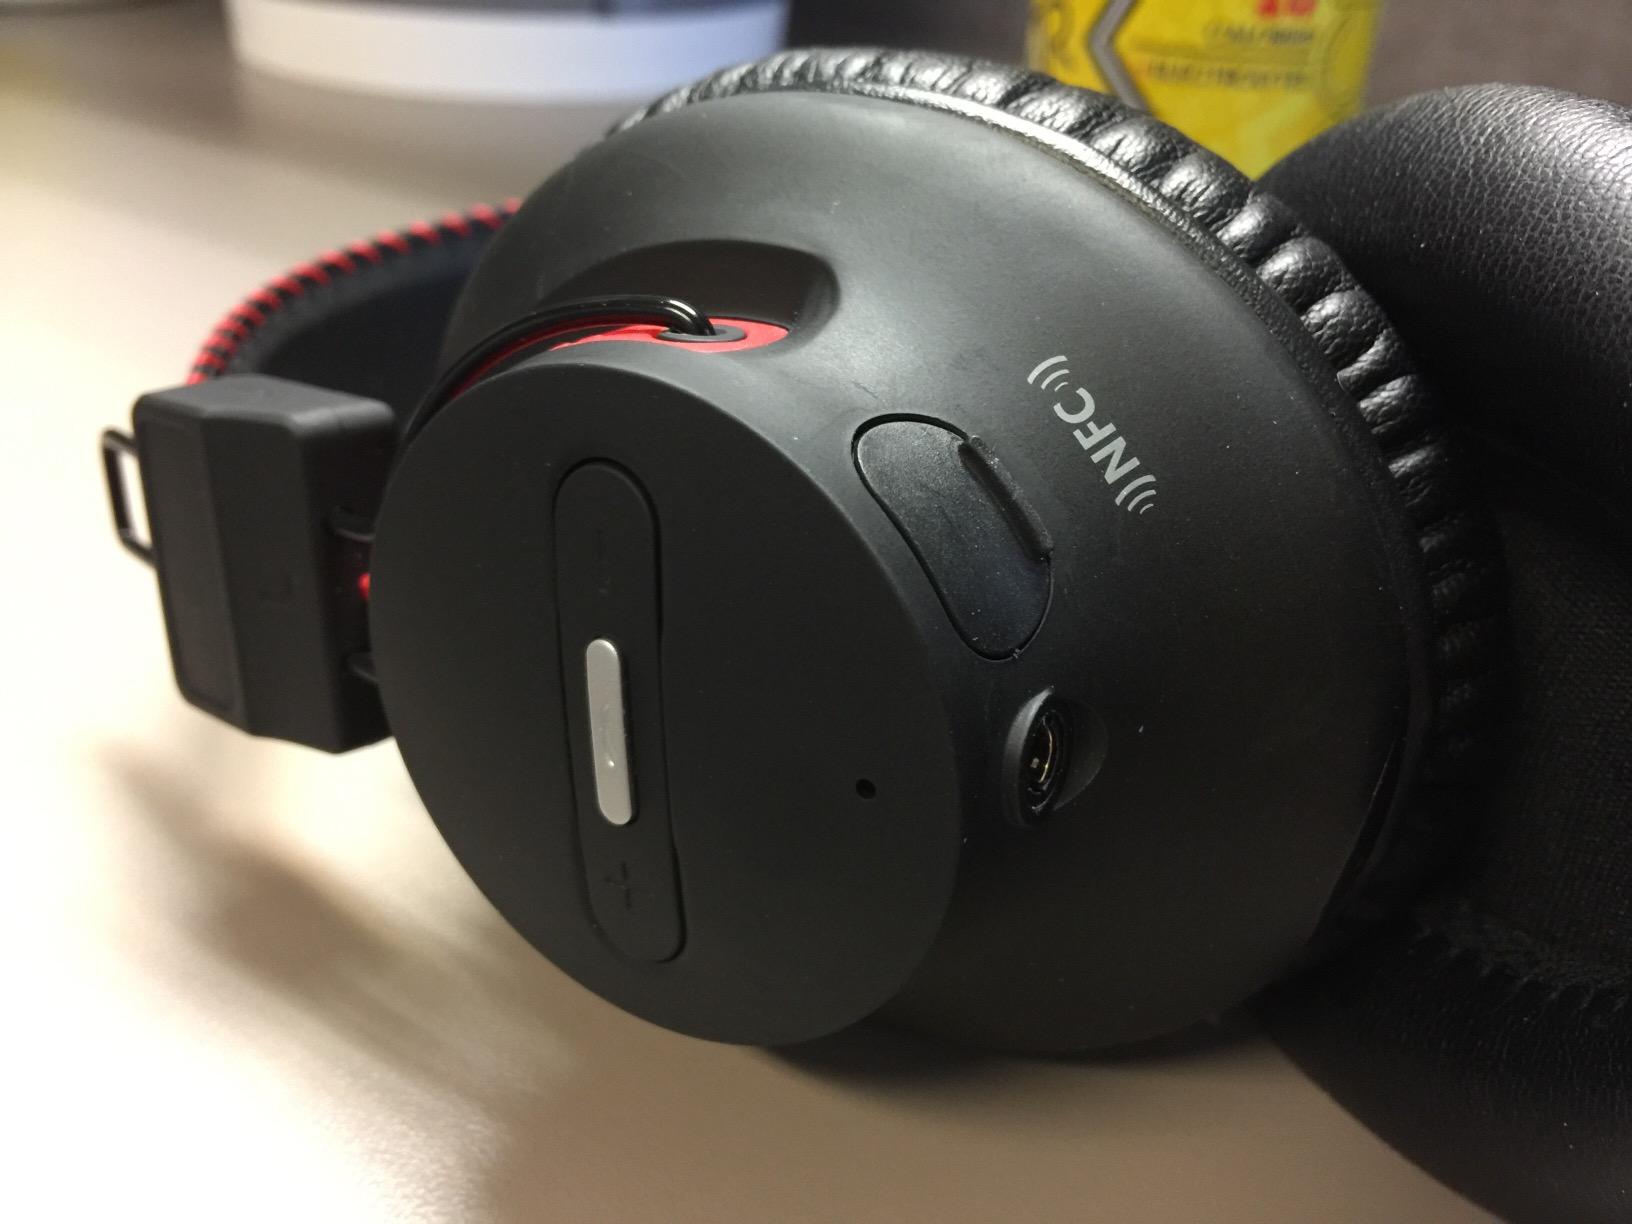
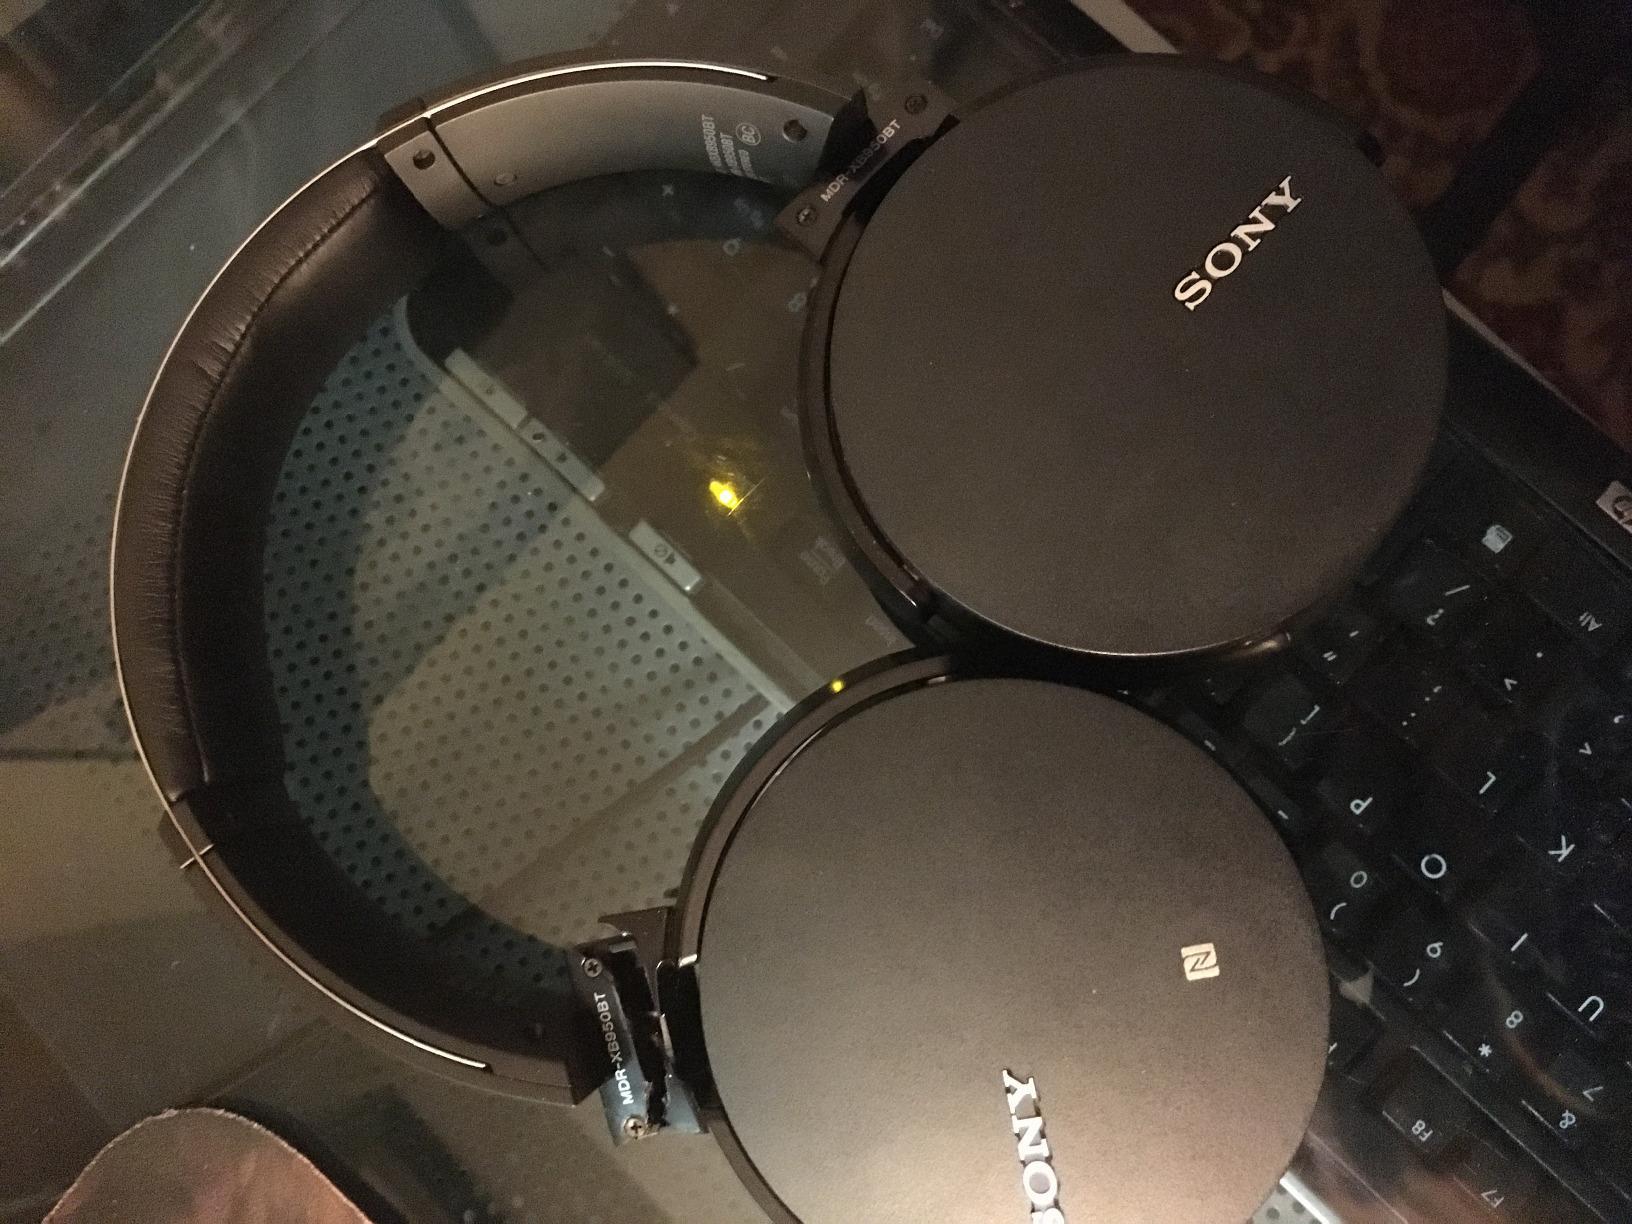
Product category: headphones
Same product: no